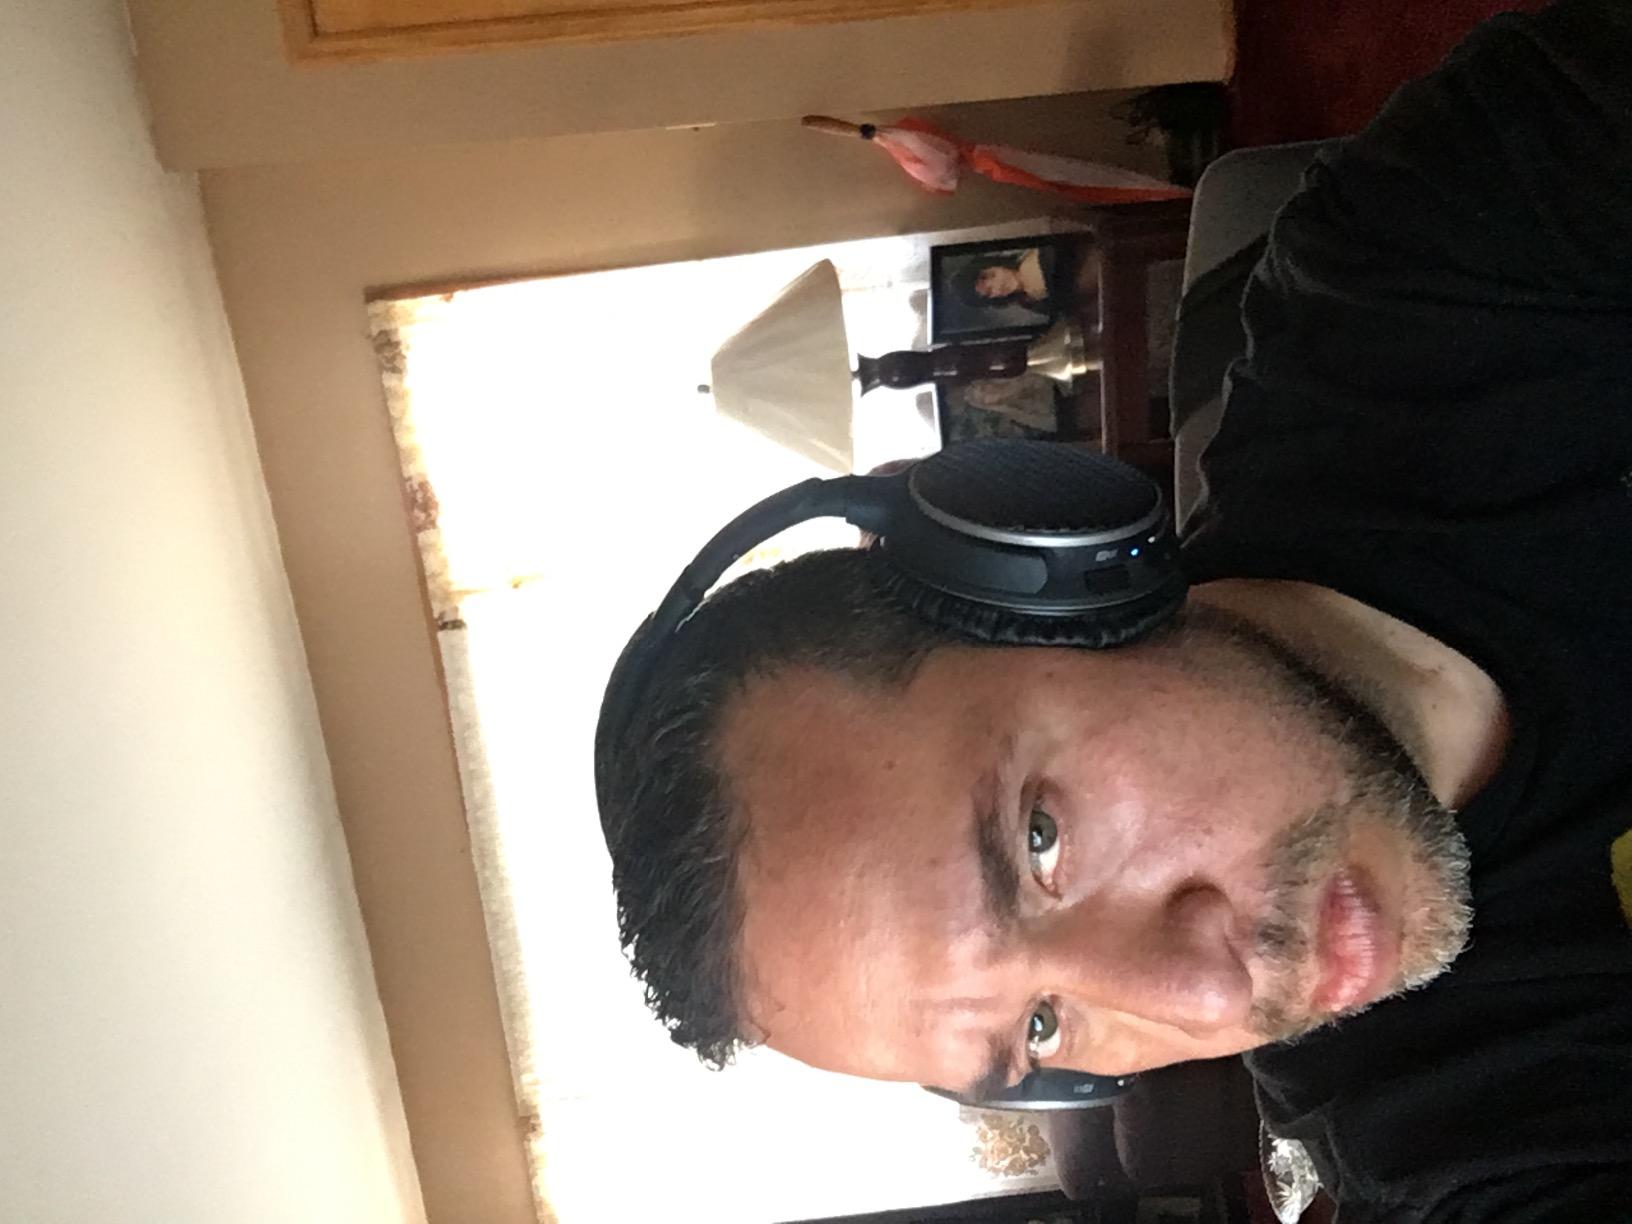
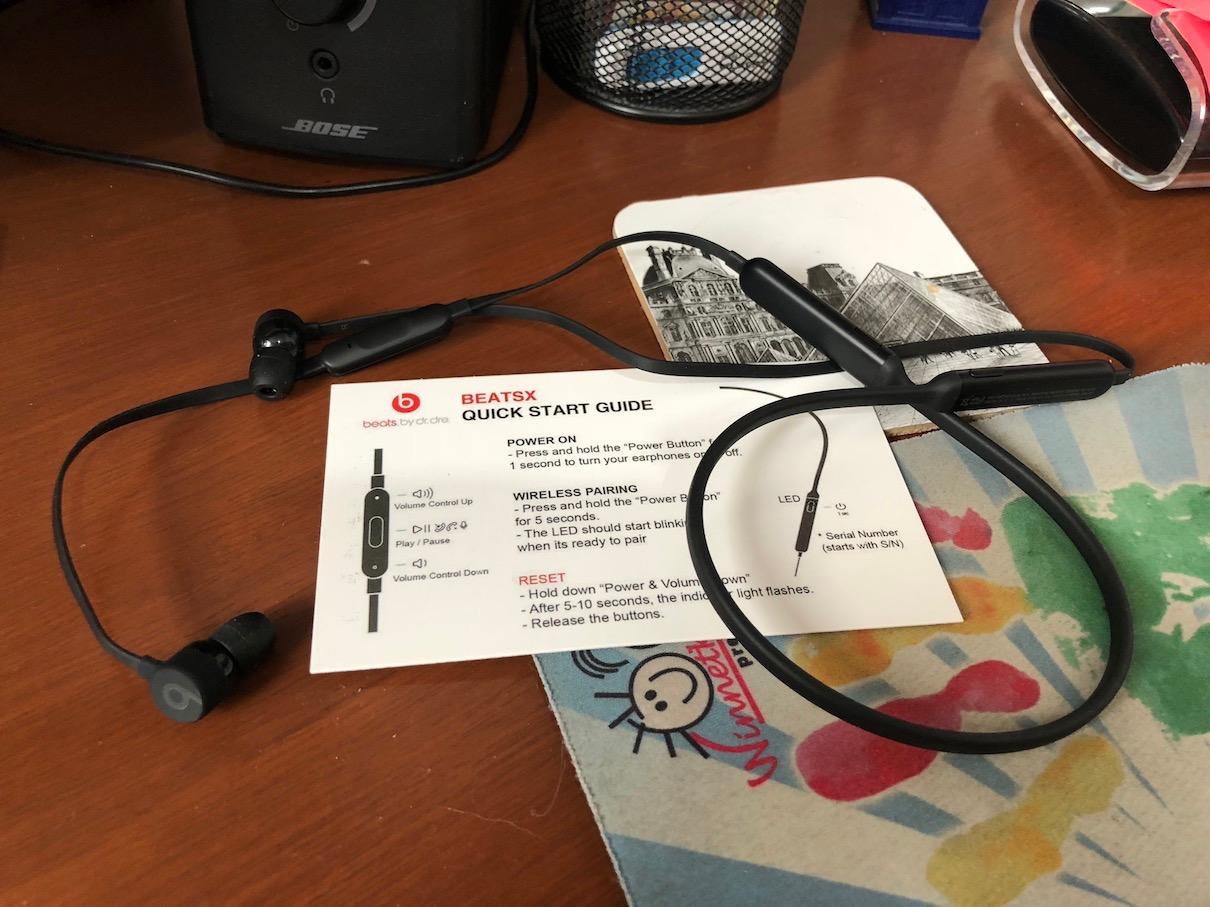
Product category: headphones
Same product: no